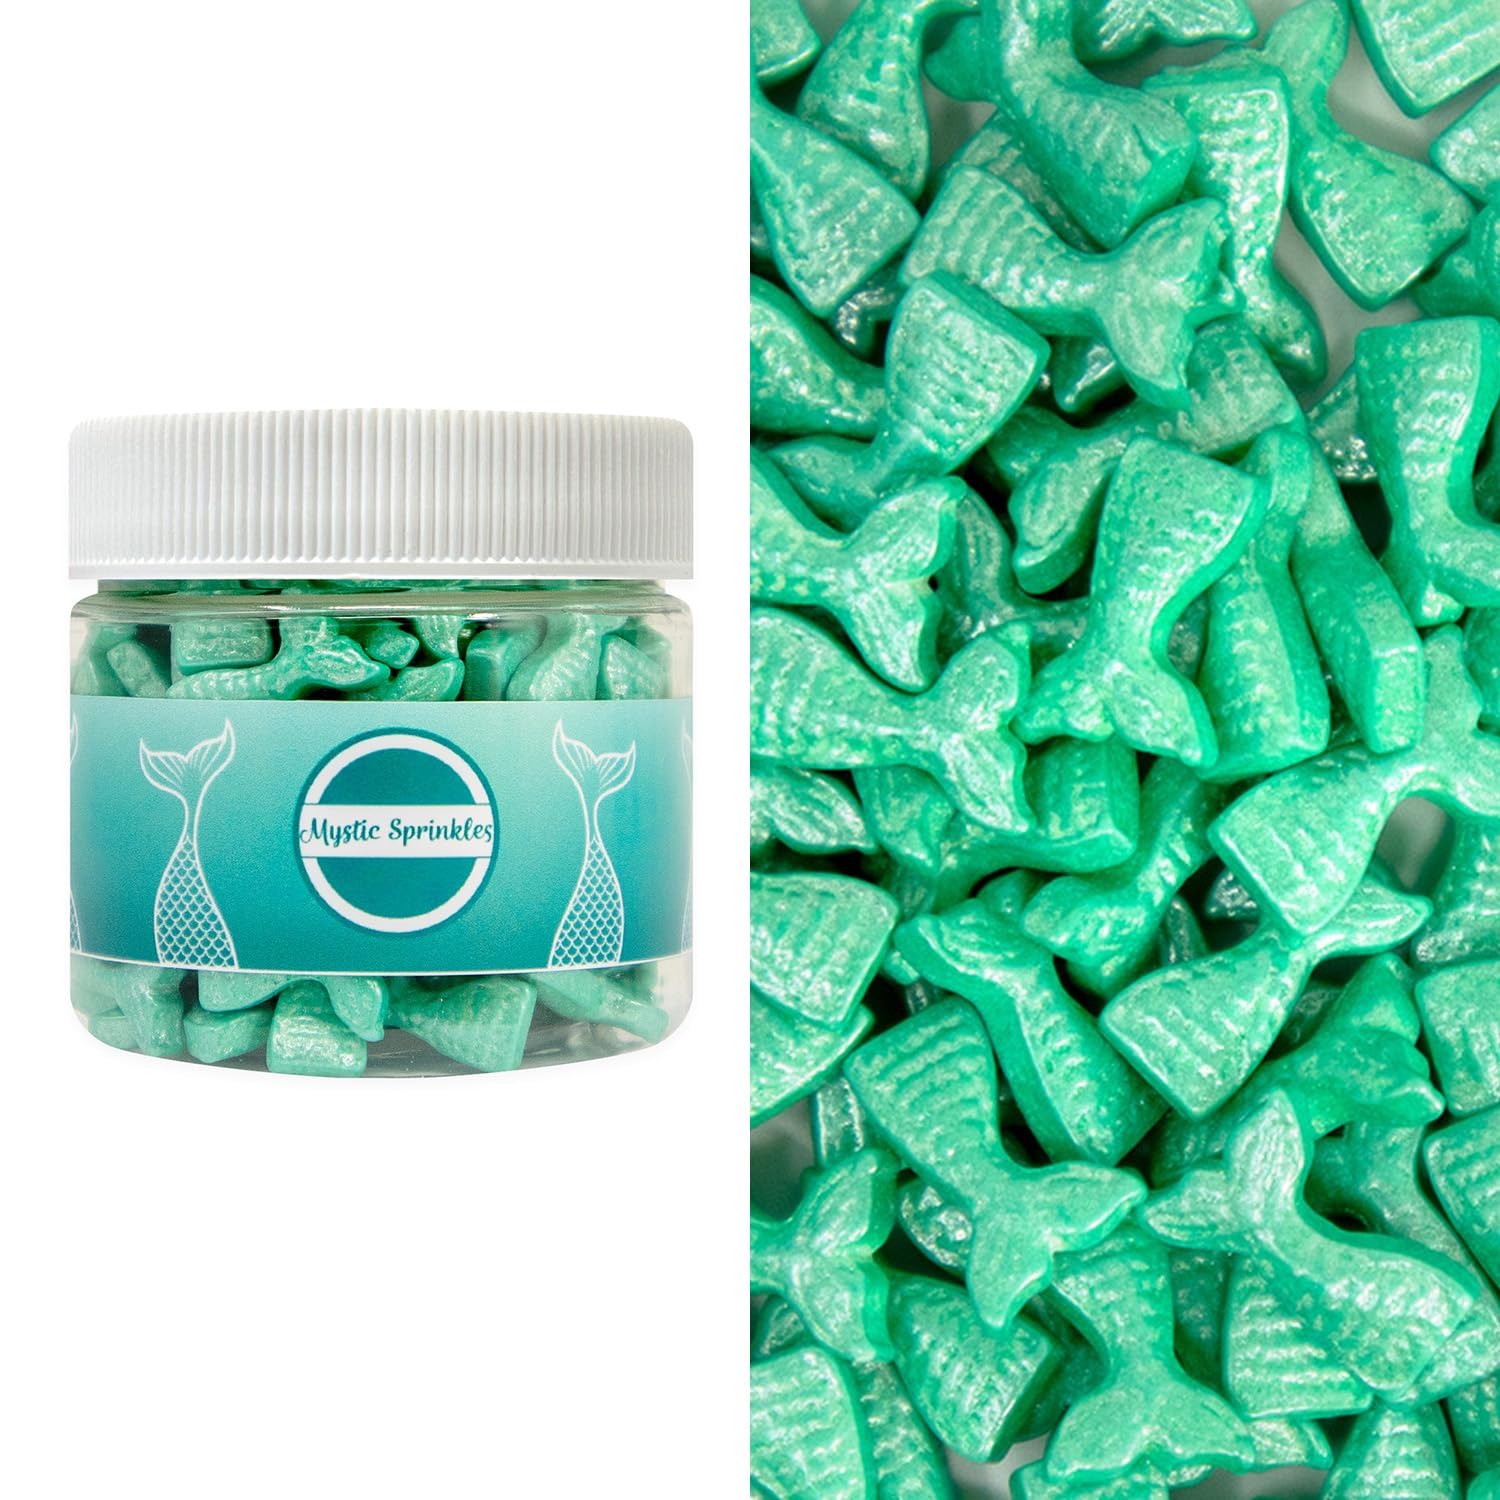
Item Name: Mystic Sprinkles Candy Shape Sprinkles Assorted Shapes (Teal Mermaid Tails, 2oz Jar)
Bullet Point 1: Premium Quality: We use only the finest ingredients to ensure our sprinkles taste as good as they look.
Bullet Point 2: Easy to Use: Simply sprinkle them over your desserts or mix them into batter for a fun surprise inside cakes and cookies.
Bullet Point 3: Kid-Friendly: These playful shapes and vibrant colors are sure to be a hit with children, making baking a fun family activity.
Bullet Point 4: Great for Gifting: Our sprinkles make an excellent gift for baking enthusiasts or as a party favor for kids’ events.
Bullet Point 5: Generous Size: Each 2oz jar is enough to top tons of desserts!
Product Description: Make every celebration a little sweeter with our fun-shaped candy sprinkles! Whether you're decorating a birthday cake, adding a finishing touch to your holiday cookies, or simply brightening up your everyday desserts, our sprinkles are the perfect addition. Each 2-ounce jar is bursting with a delightful mix of shapes and colors, ensuring your treats not only taste amazing but also look stunning. With our fun-shaped candy sprinkles, creativity has no limits!
Value: 1.0
Unit: Count

Price: 9.99